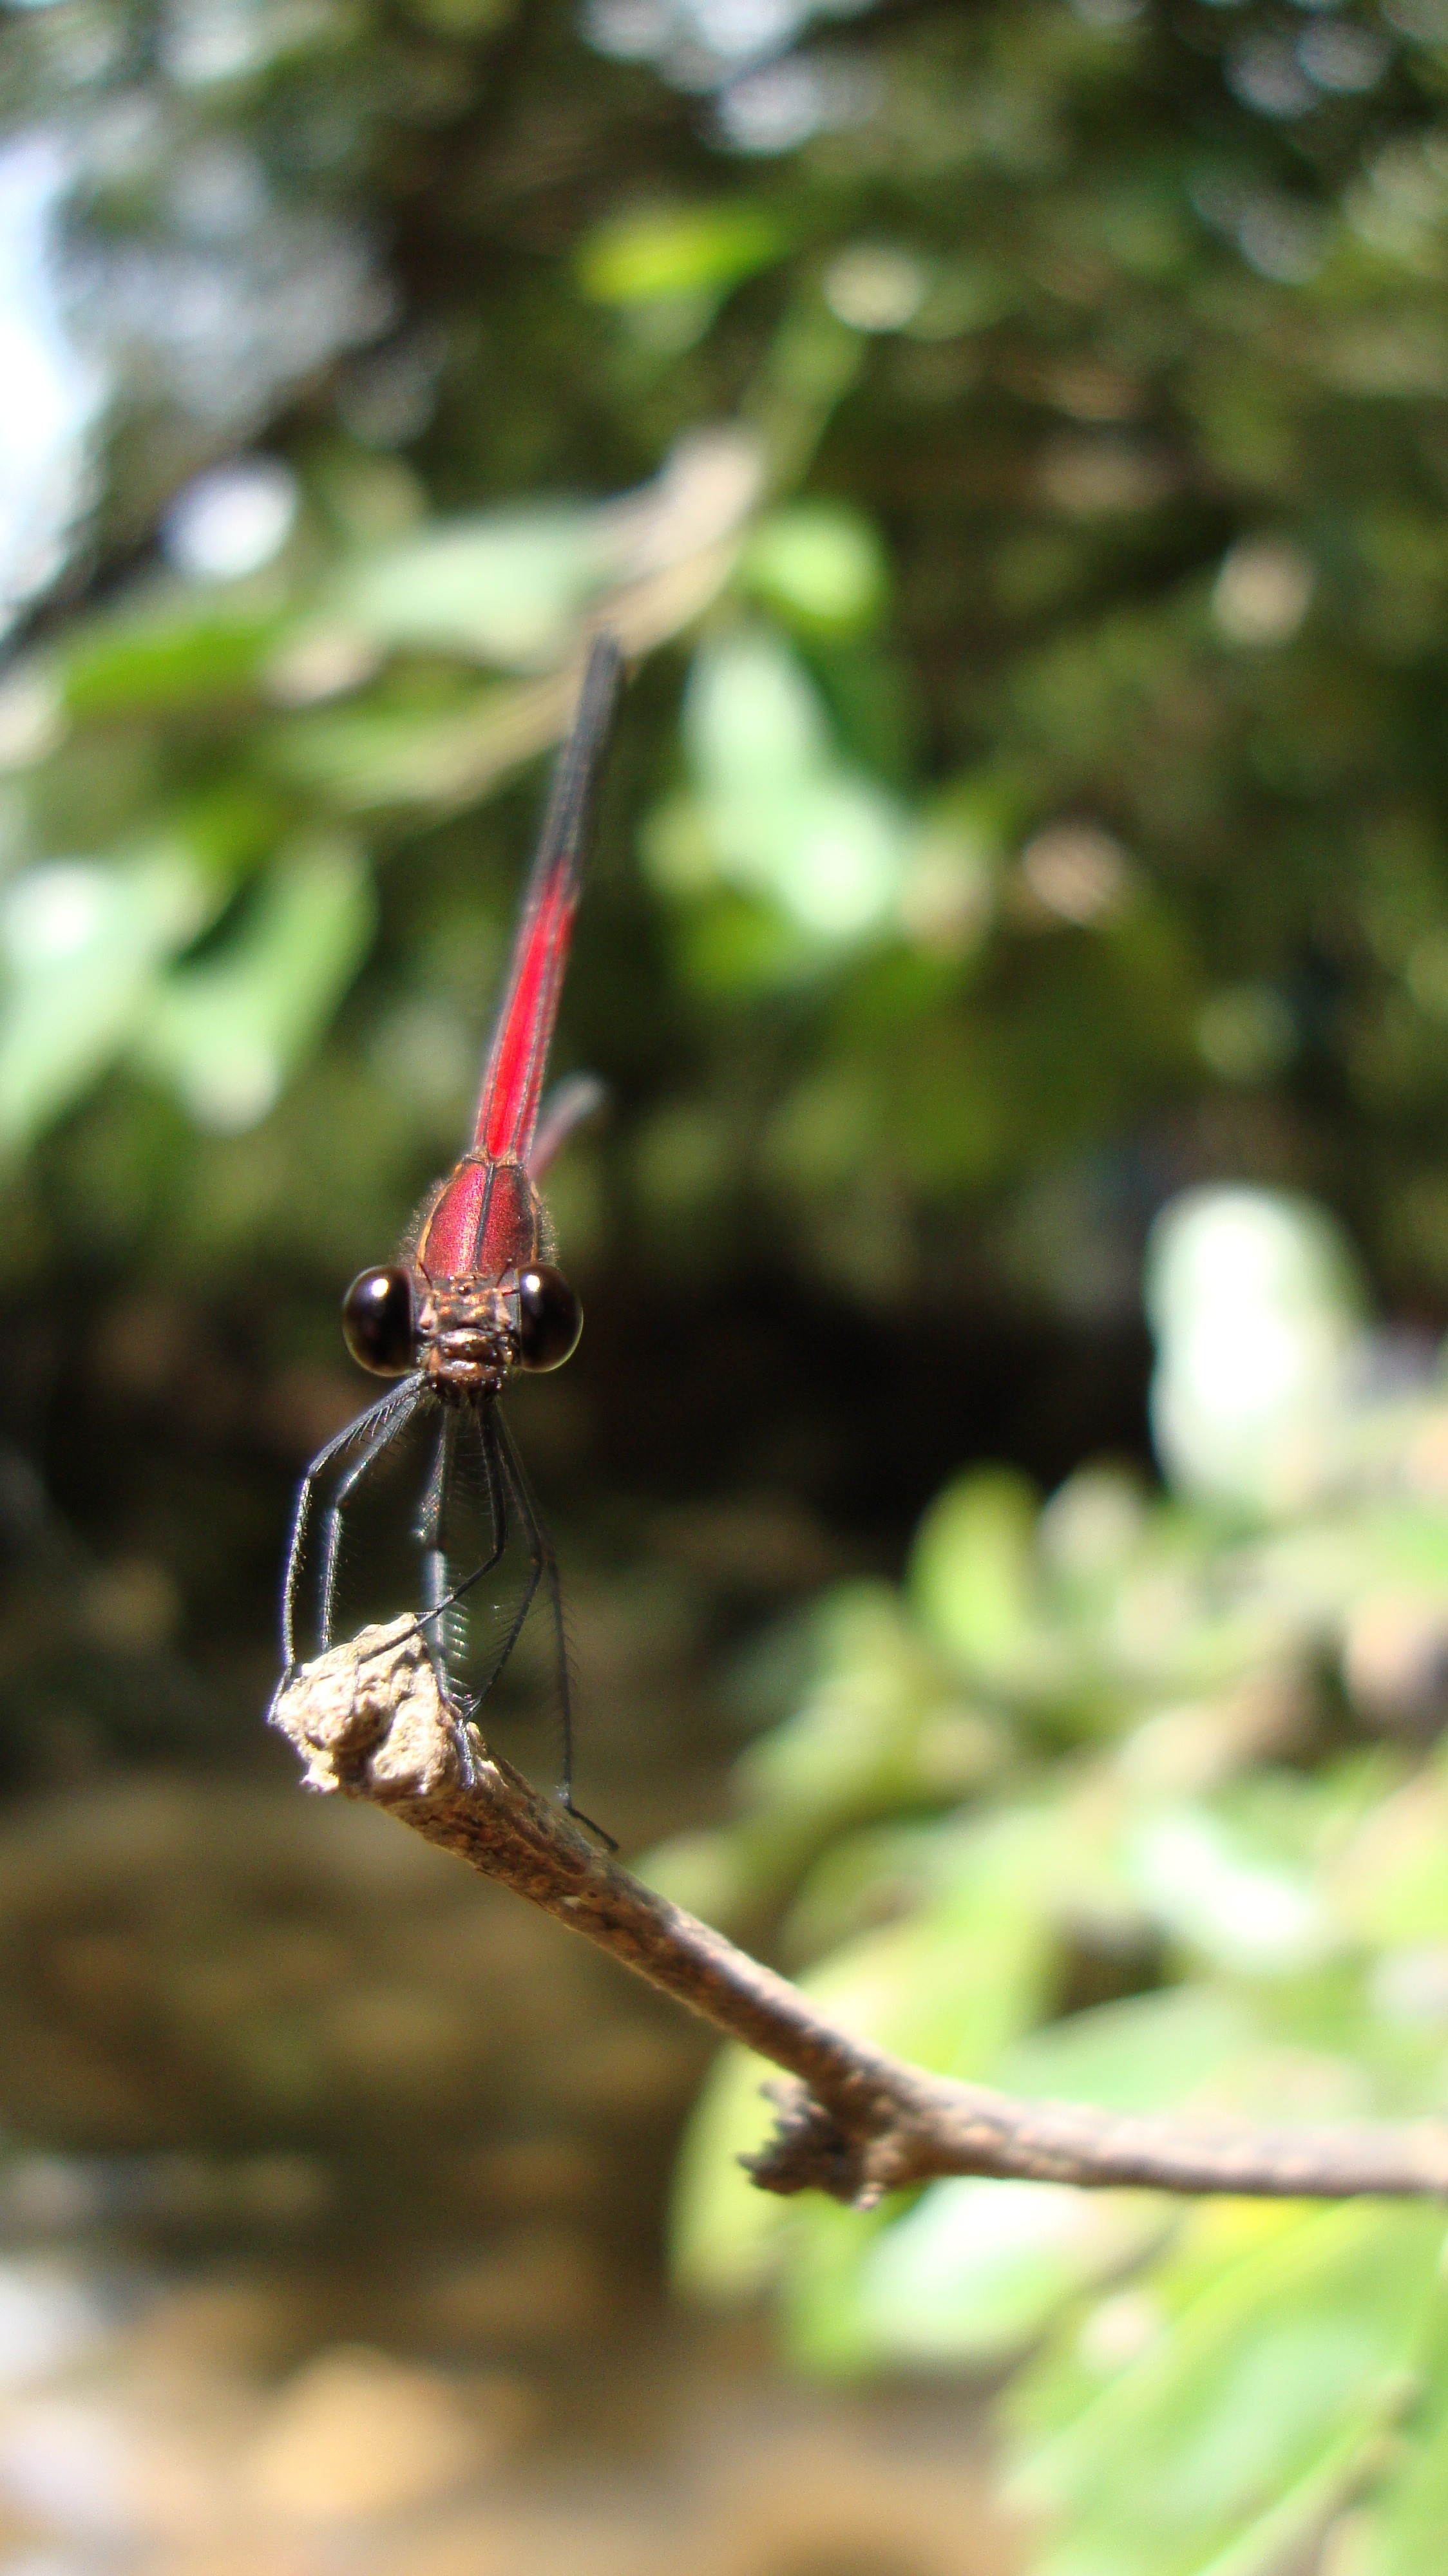
tree, nature, branch, plant, leaf, flower, green, insect, botany, flora, fauna, invertebrate, close up, dragonfly, anisoptera, epiprocta, macro photography, dragonflies and damseflies